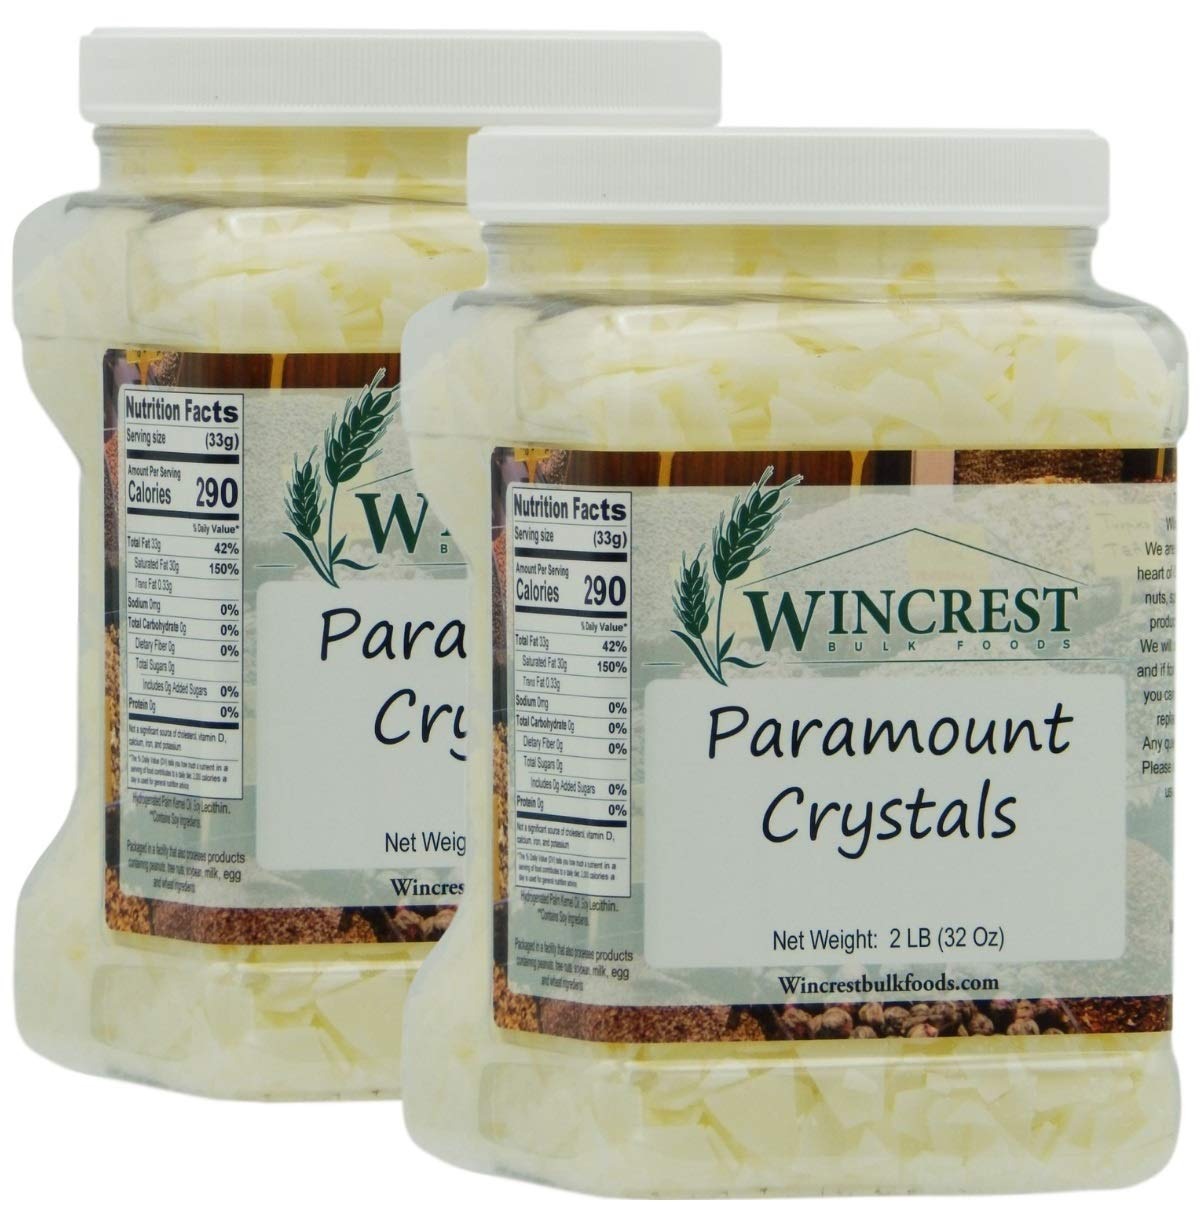
Item Name: Paramount Melting Crystals - 2 Lb Tub (Pack of 2)
Bullet Point 1: Two - 2 Lb Tubs of Paramount Crystals!
Bullet Point 2: These crystals are used to aid in the melting of carob, chocolate, and yogurt coatings.
Bullet Point 3: Paramount crystals help make the coatings smooth and easier to pour into molds and also help to thin out coatings for ease in dipping and coating.
Bullet Point 4: Add 1/4 cup of crystals per each pound of coating. Melt your chocolate and add a little at a time, stir between each addition, until the desired consistency is reached.
Product Description: These crystals are used to aid in the melting of carob, chocolate, and yogurt coatings. Paramount crystals help make the coatings smooth and easier to pour into molds and also help to thin out coatings for ease in dipping and coating. Add 1/4 cup of crystals per each pound of coating. Melt your chocolate and add a little at a time, stir between each addition, until the desired consistency is reached.
Value: 64.0
Unit: Ounce

Price: 42.99